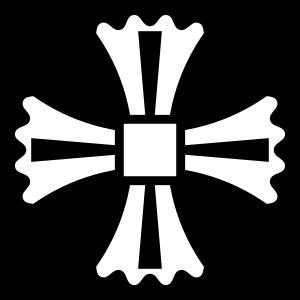
L'usage anglican est une forme de liturgie utilisée au sein de l'Église catholique depuis 1980 dans des paroisses américaines regroupant des fidèles issus de l'anglicanisme. Officiellement considéré comme une forme particulière du rite romain, l'usage anglican est également inspiré de la tradition anglicane et s'appuie sur un livre liturgique propre, le Book of Divine Worship.
"L'anglicanisme est une confession chrétienne se voulant à la fois catholique et réformée, présente principalement dans les pays de culture anglophone, notamment dans toutes les anciennes colonies britanniques mais aussi sur les terres d'expatriation des Britanniques de par le monde. Le mot ""anglicanisme"" fut la première fois employé au XIXᵉ siècle. En dehors de l'Angleterre, les anglicans sont parfois appelés « épiscopaliens », c'est le cas notamment aux États-Unis. L'origine de cette confession remonte à la décision du roi d'Angleterre Henri VIII, au XVIᵉ siècle, de rompre avec le pape pour causes politiques et théologiques via l'acte de suprématie. À l'origine, la doctrine anglicane est énoncée dans les Trente-neuf articles qui ont longtemps eu une valeur impérative. L'éventail entre les positions doctrinales s'est ensuite élargi et donne lieu à de nombreuses classifications.